Marie Lohr

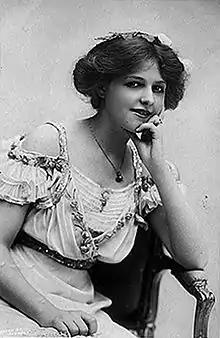
Marie Lohr. Early 1900s.

Lohr died at the age of 84, and was buried in the Brompton Cemetery in west London.